Khoekhoe

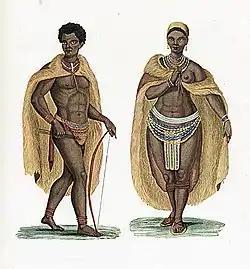
Khoekhoe In traditional clothing or adornment

From 1904 to 1907, the Germans took up arms against the Khoekhoe group living in what was then German South-West Africa, along with the Herero. Over 10,000 Nama, more than half of the total Nama population at the time, may have died in the conflict. This was the single greatest massacre ever witnessed by the Khoekhoe people. In addition to the Nama and Herero deaths, the Damara are lesser-known victims of the genocide who lost around 57% of their population.